St. George's Basilica, Prague

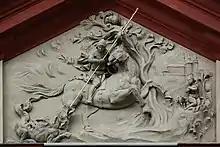

Consecrated in 921, the basilica is one of the oldest churches in Prague built in the Romanesque style. The construction of the church was begun by Vratislaus I. At the time of Vratislaus' death in 921, the church had been completed but not consecrated. Wenceslaus I completed the project, and upon her death he buried his grandmother, Ludmila of Bohemia there.